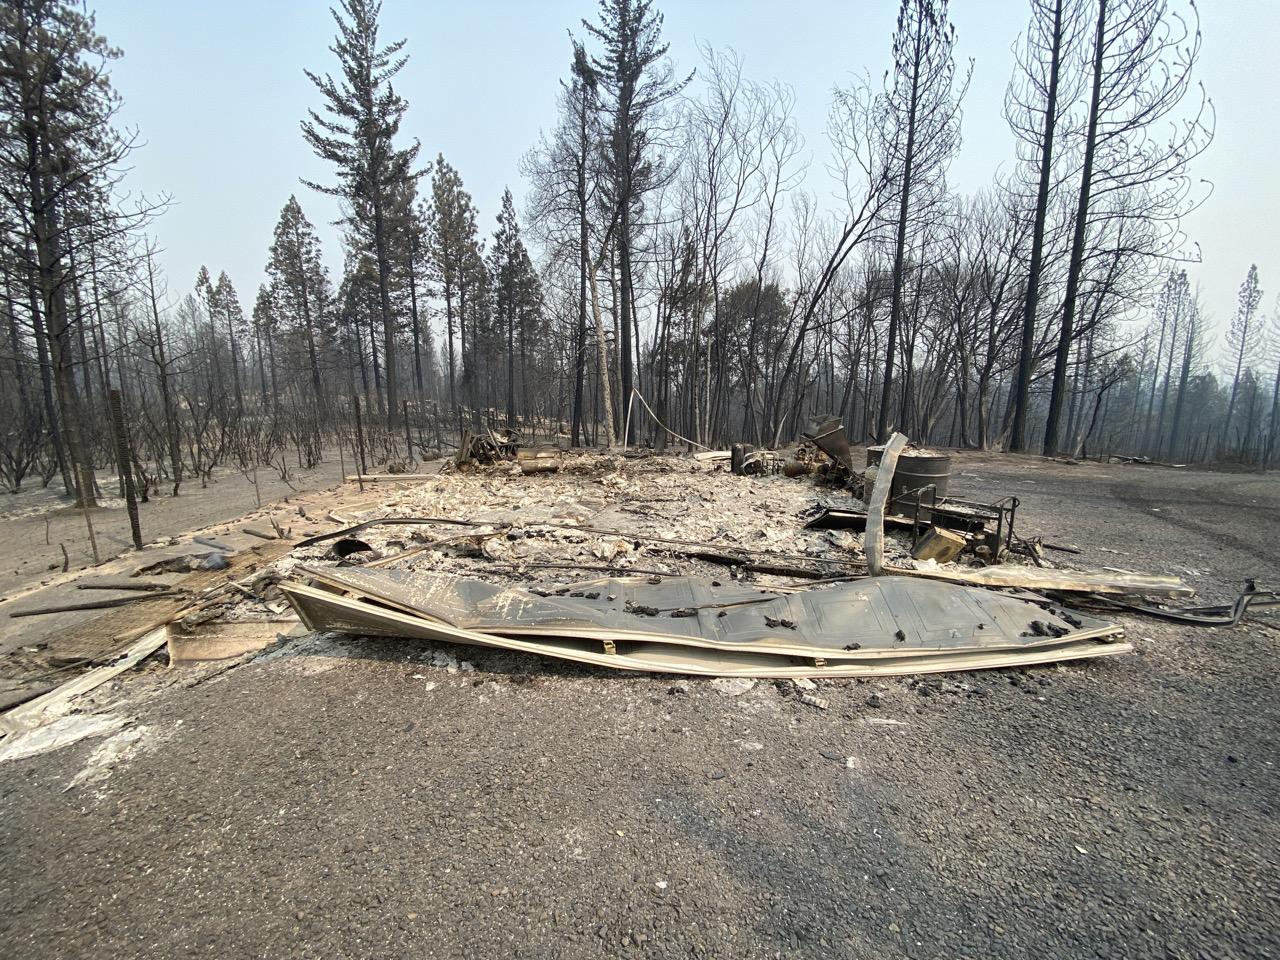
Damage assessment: destroyed